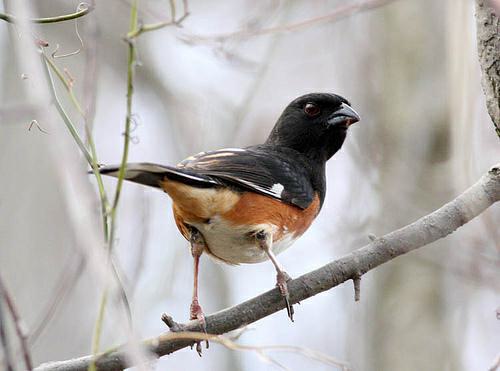
A photo of a eastern towhee